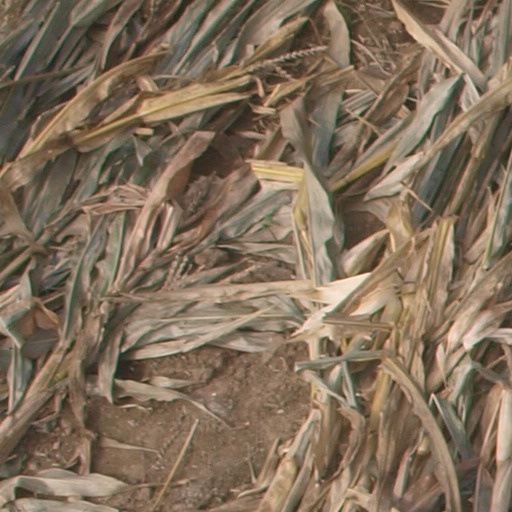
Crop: maize; corn